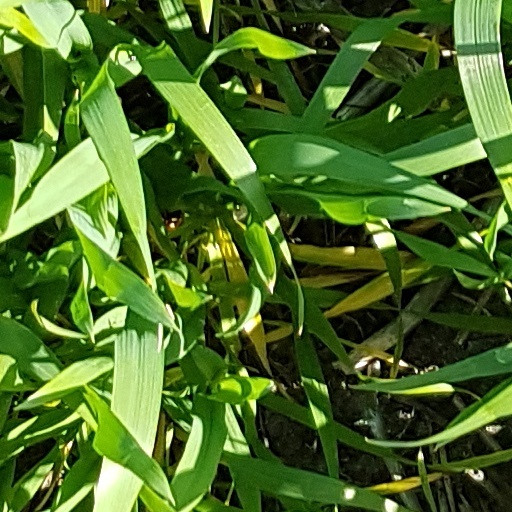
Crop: wheat